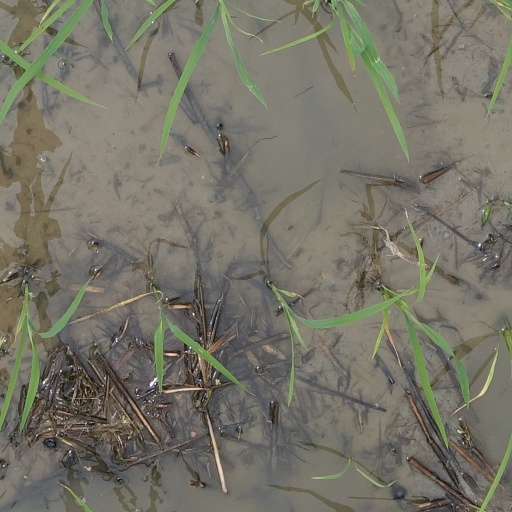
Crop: rice